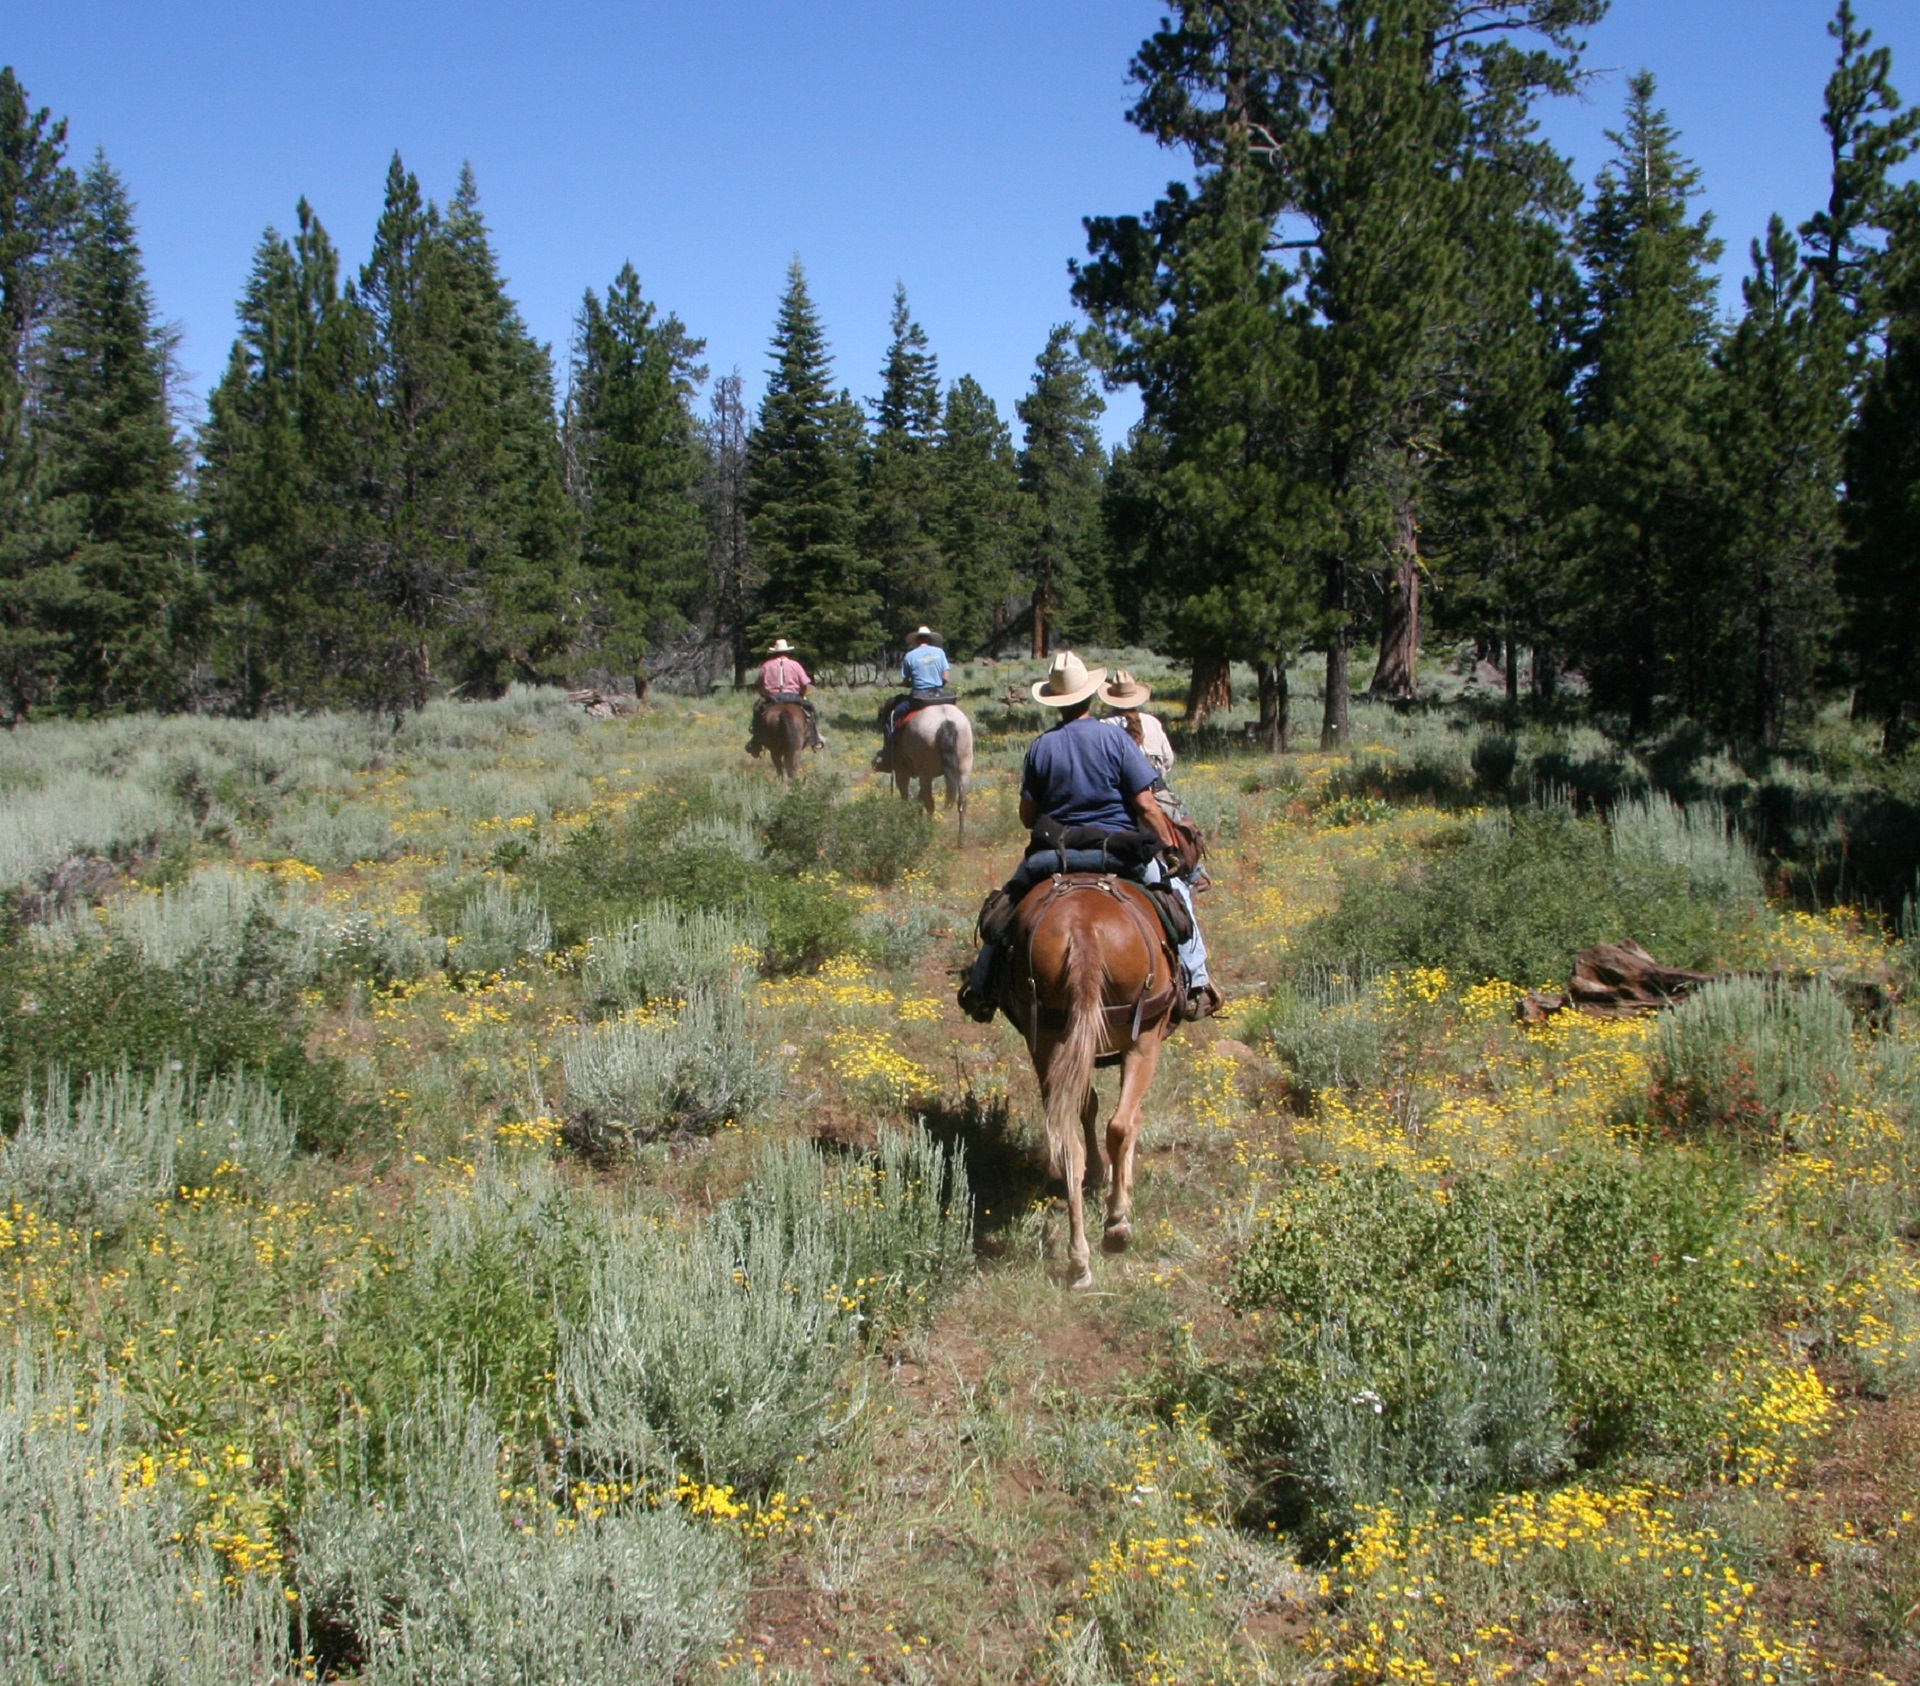
nature, forest, wilderness, walking, trail, meadow, prairie, countryside, country, recreation, pasture, grazing, ranch, lifestyle, leisure, activity, equine, outdoors, horses, adults, sports, animals, saddle, woodland, active, ecosystem, horseback riding, trail riding, animal sports